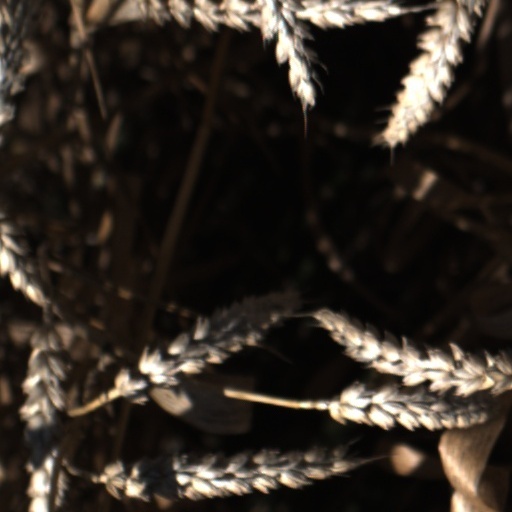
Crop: wheat